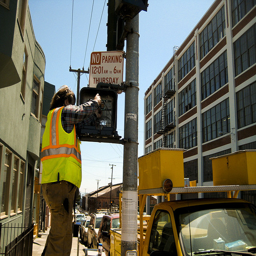
there is a construction working fixing a street sign
A person working on a traffic signal in a city.
a person fixing a traffic light on a pole
A person standing next to a pole working on a traffic signal.
A man working on a road sign near the streer